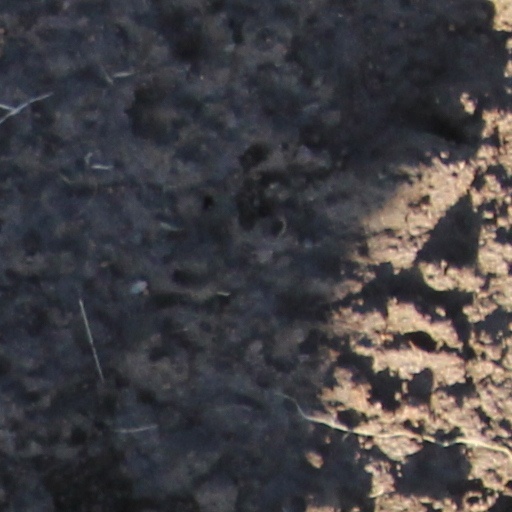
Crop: wheat